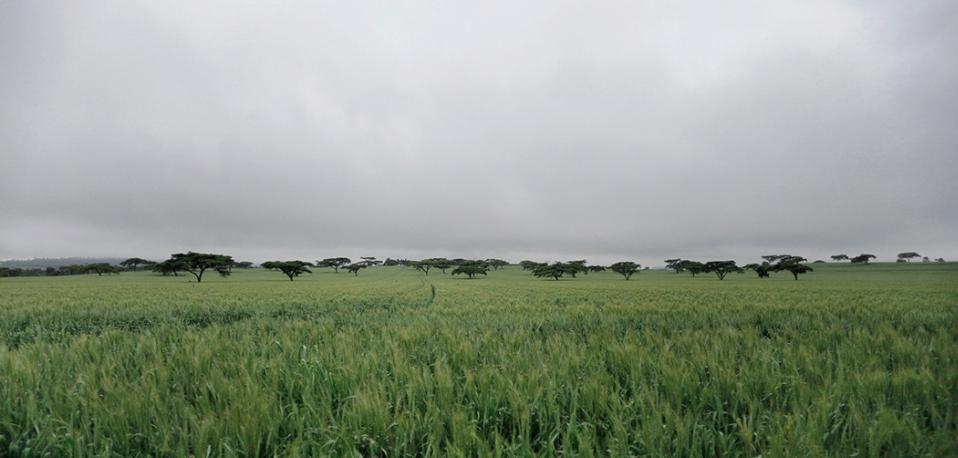
Mandhari nzuri ya kuvutia iliyopambwa kwa miti midogo na mikubwa, vichaka vidogovidogo, nyasi ndefu na fupi zenye kijani kibichi huku zikifunikwa na anga jepesi lenye mawingu mepesimepesi.